The Canton Hospital

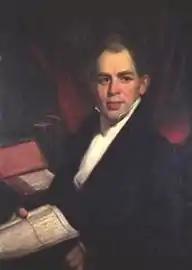
Portrait of Dr. Peter Parker

Canton, now Guangzhou, was the center of foreign and international trade in China during the period of the late Qing dynasty. Canton was the only city in China where foreigners were allowed to set foot, thereby making it the only place where European and Chinese merchants could trade. Its location next to the Pearl River also made it ideal for international trade, as all ships used for trade were forced to travel along this river in order to arrive at the Port of Canton. Additionally, it was a major stop along the Silk Road, and is still a major port and city for transportation today. Canton was also surrounded by a major wall, which isolated it from the rest of the general population. Overall, because Canton was the only city in China that was open to foreign trade, medical mission work was made possible here and spread more easily.